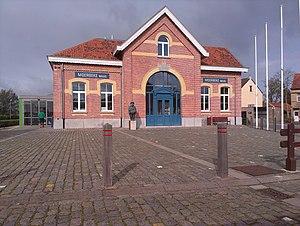
Moerbeke est une commune néerlandophone de Belgique située en Région flamande, dans la province de Flandre-Orientale.